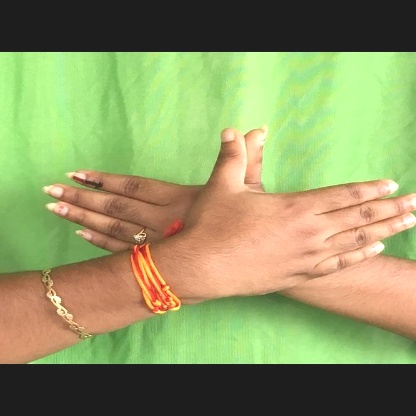
Mudra: Garuda